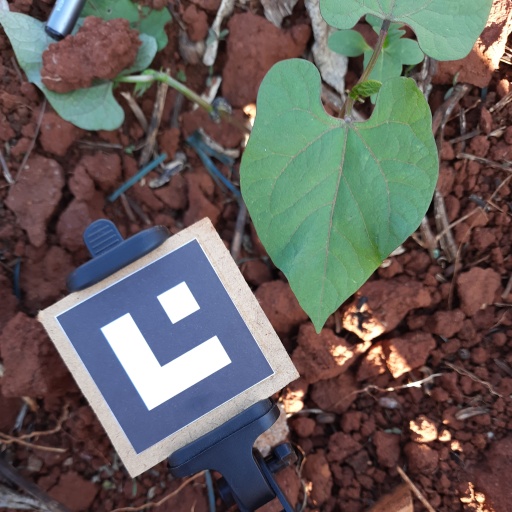
Observations: wavy surface, no eating holes, under shade